Tactical urbanism

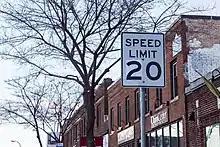
Lowering speed limits by defacing signs is a form of tactical urbanism

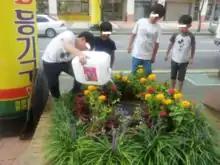
Guerrilla gardening in Incheon, Korea

The term was popularized around 2010 to refer to a range of existing techniques. The Street Plans Collaborative defines "tactical urbanism" as an approach to urban change that features the following five characteristics: